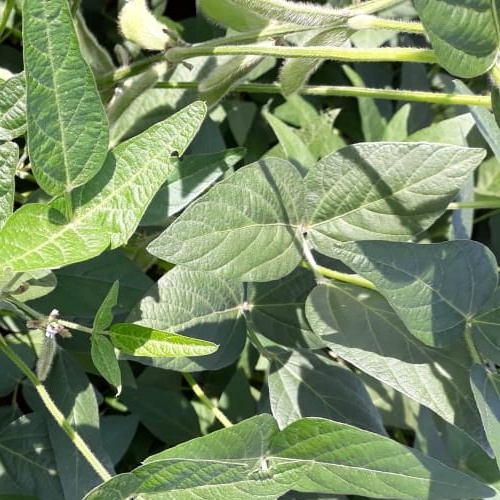
Label: Healthy